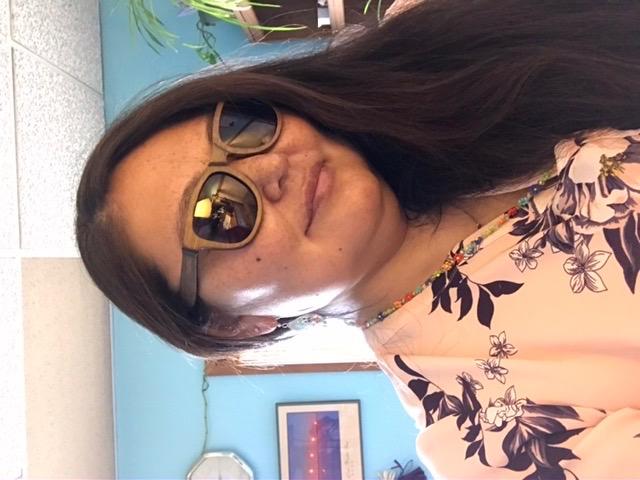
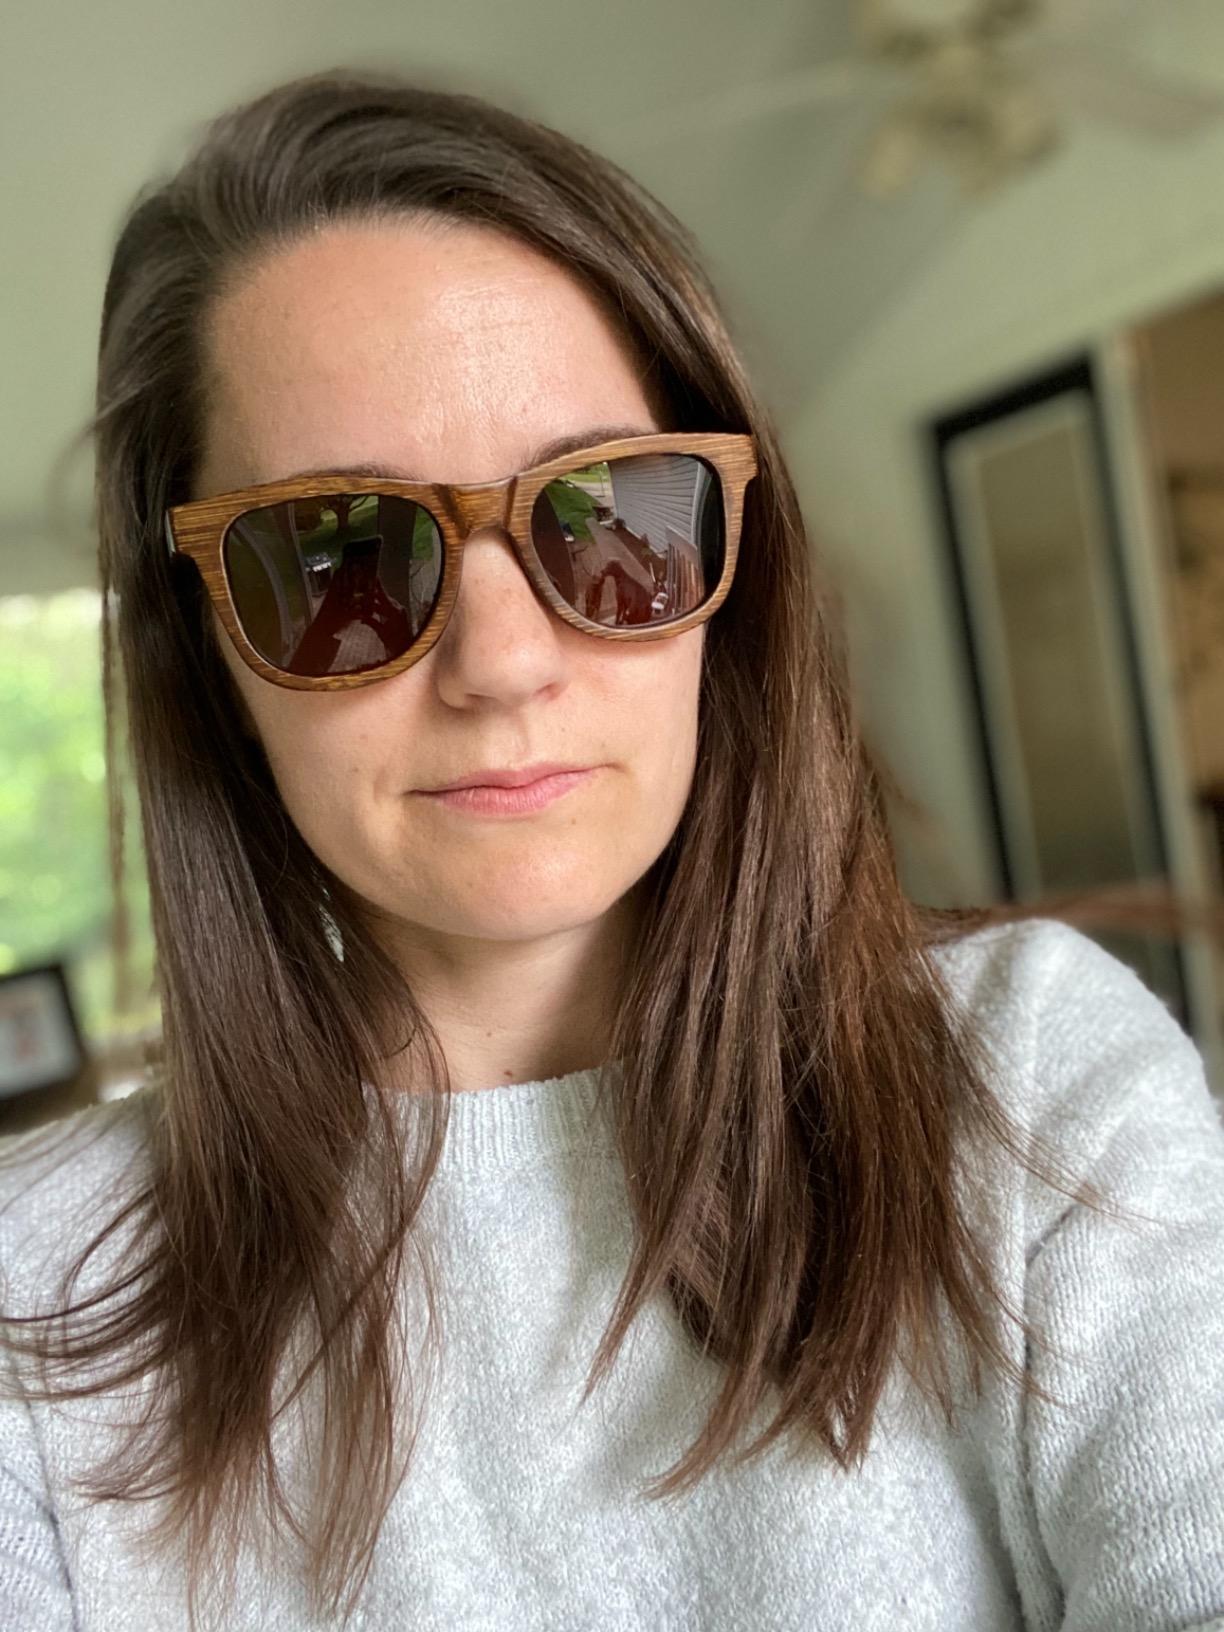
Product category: accessories_sunglasses
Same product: yes